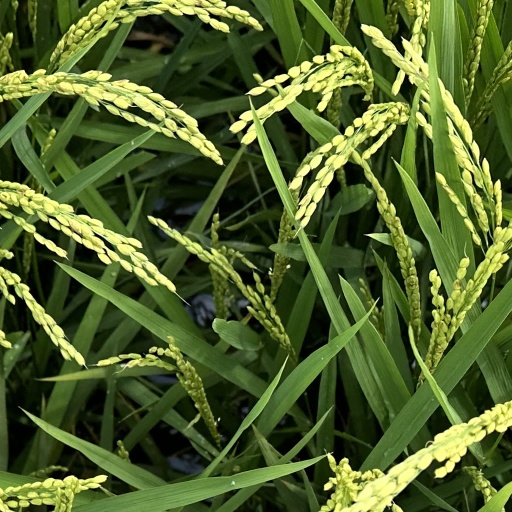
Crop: rice